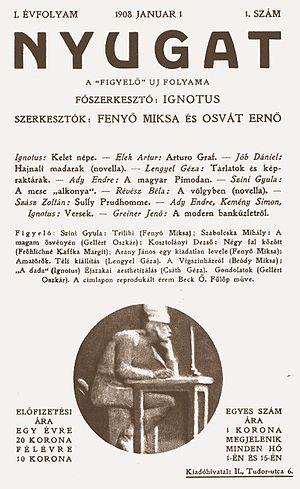
Nyugat est une revue littéraire hongroise bimensuelle, fondée en 1908 par Ignotus, rédacteur en chef, Miksa Fenyő et Ernő Osvát, rédacteurs. Elle cesse de paraître sous ce titre en août 1941. Son rôle fut considérable dans l'histoire de la littérature hongroise moderne.
Fülöp Beck, en hongrois Beck Ö. Fülöp, est un sculpteur et médailleur hongrois, frère aîné du médailleur et sculpteur Vilmos Fémes Beck, père du sculpteur András Beck et de la peintre Judit Beck. Il est considéré comme l'un des pionniers de la sculpture et de la gravure en médaille hongroises modernes.